Quentin Matsys

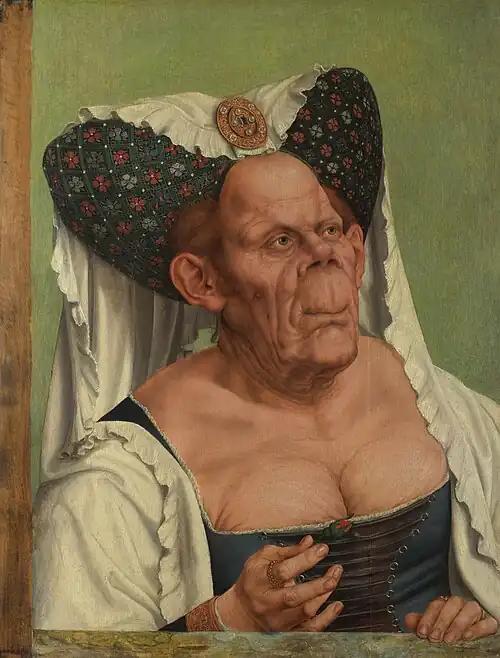
"A Grotesque Old Woman" Oil on wood, 64 × 45,5 cm National Gallery, London

Matsys died at Antwerp in 1530. He was a religious devotee, despite several of his relatives dying as a result of their faith. His sister Catherine and her husband suffered at Leuven in 1543 for what was then the capital offence of reading the Bible: he being decapitated, she allegedly buried alive in the square before the church. In 1629 the first centennial of Matsys' death was marked by a ceremony and erection of a relief plaque with an accompanying inscription on the facade of Antwerp Cathedral. Benefactor Cornelius van der Geest is said to be responsible for the wording, stating: "in his time a smith and afterwards a famous painter", keeping in accordance with the legends surrounding Matsys' humble beginnings.